Structural load

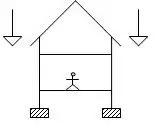
Imposed load (live load)

Live loads, or imposed loads, are temporary, of short duration, or a moving load. These dynamic loads may involve considerations such as impact, momentum, vibration, slosh dynamics of fluids and material fatigue.